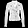
Label: Coat